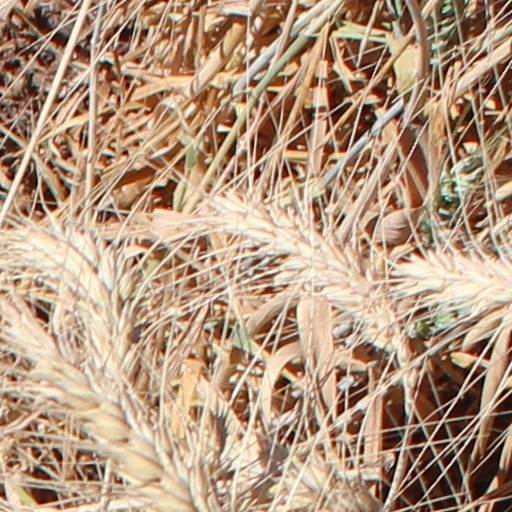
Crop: wheat